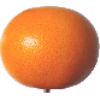
Label: Grapefruit Pink 1